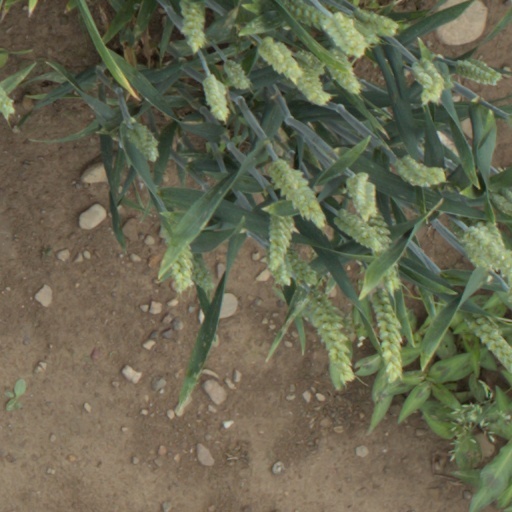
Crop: wheat